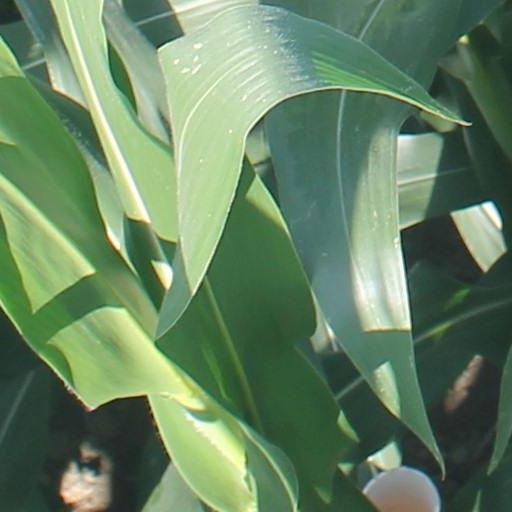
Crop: maize; corn